Jawaharlal Nehru Stadium (Kochi)

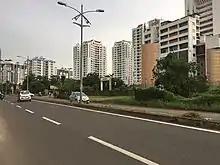
Stadium Link Road

The Jawaharlal Nehru International Stadium is located in the heart of the city. It lies beside the Banerjee Road between Kaloor and Palarivattom, a common stretch among many city bus routes. The Stadium Link Road from the southern side allows access from Thammanam and Kathrikadavu, although there is no public transport along this route. The stadium is situated at from the North (Town) and South (Junction) railway stations respectively.